Origins of the International Space Station

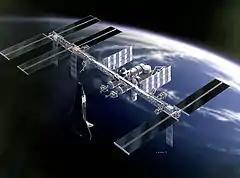

Approved by then-president Ronald Reagan and announced in the 1984 State of the Union Address, "We can follow our dreams to distant stars, living and working in space for peaceful economic and scientific gain", the proposed "Freedom" changed considerably.